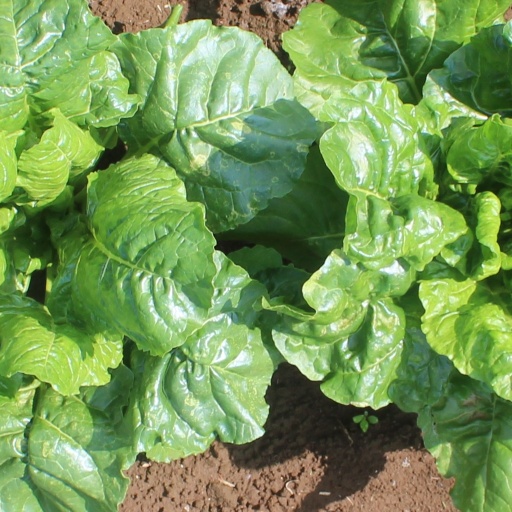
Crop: sugar beet